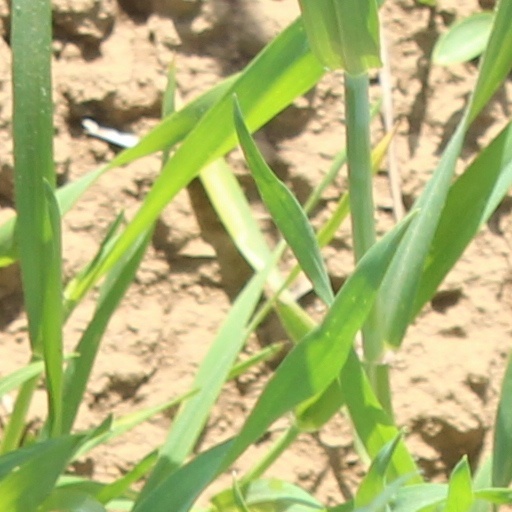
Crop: wheat